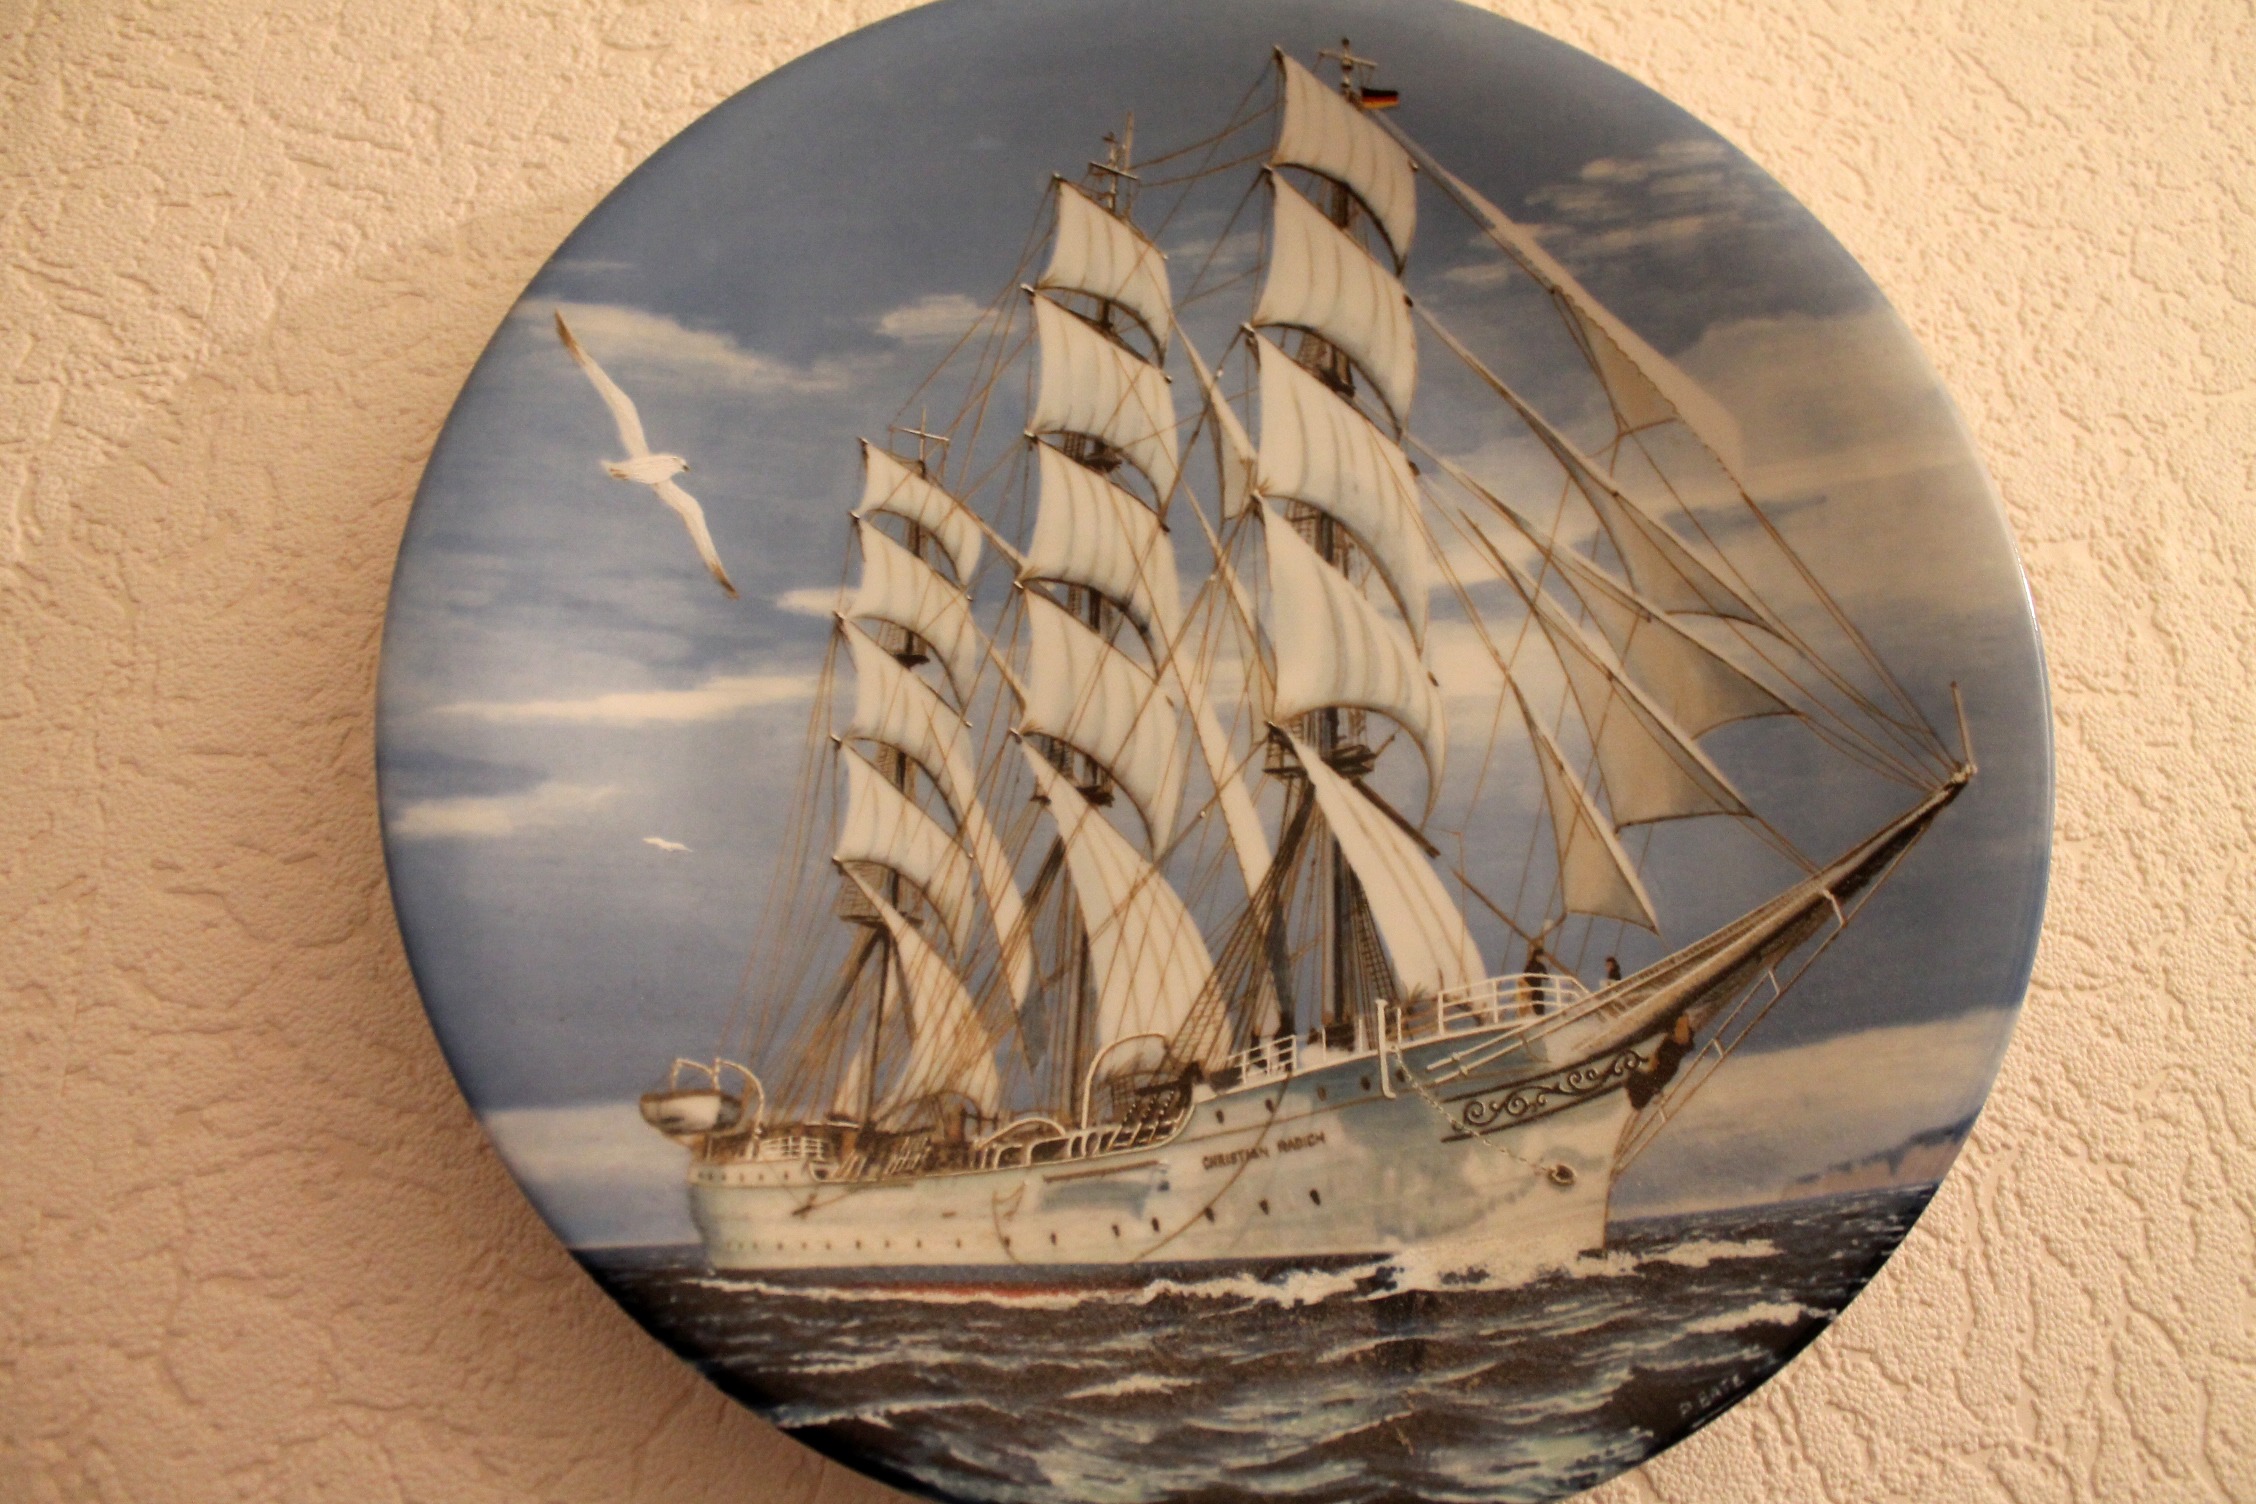
wing, wood, ship, vehicle, collection, porcelain, watercraft, shape, collect, sailing ship, galleon, dishware, wall plate, collection plate, caravel